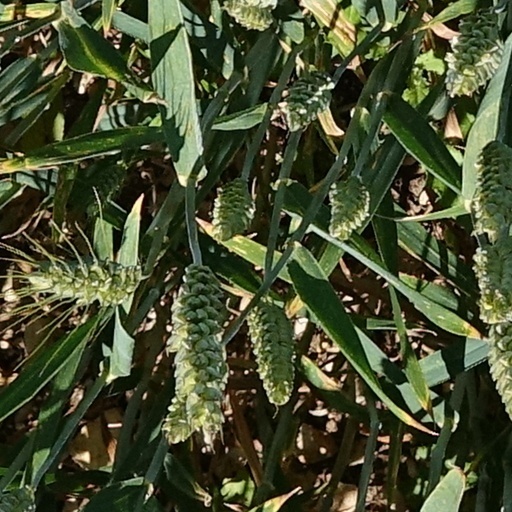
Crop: wheat